Isabel Randolph

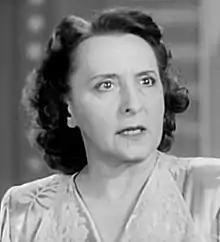
Randolph in "The Missing Corpse" (1945)

Isabel Randolph (born Isabelle Elfreda Mair; December 4, 1889 – January 11, 1973) was an American character actress in radio and film from the 1940s through the 1960s and in television from the early 1950s to the middle 1960s.